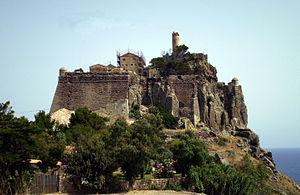
Capraia est une des îles de l'archipel toscan en mer Tyrrhénienne, entre la côte italienne et la Corse. Sa superficie est de 19 km² et sa population de 335 habitants. Rattachée à la province de Livourne, elle ne compte qu'une commune, Capraia Isola.